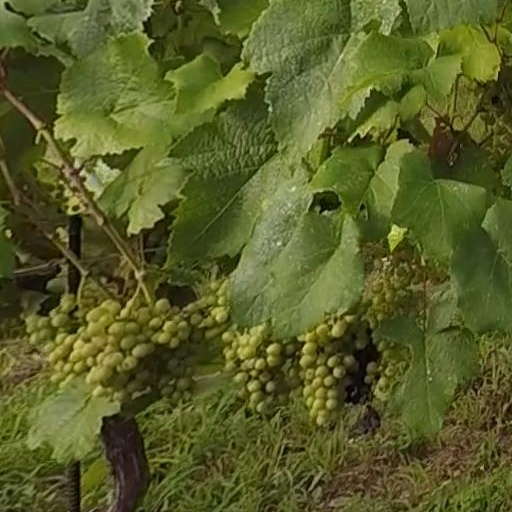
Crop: grape